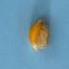
Maize quality: Bad